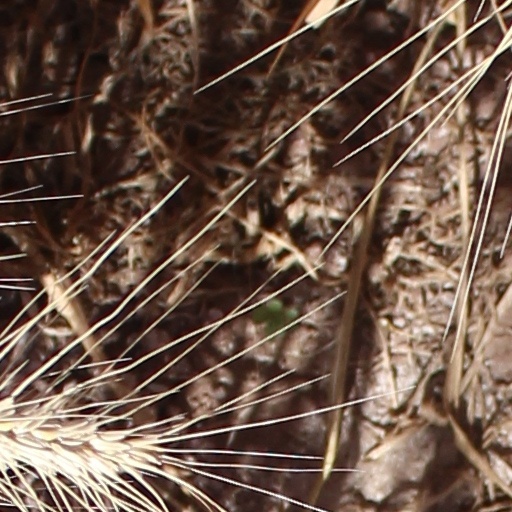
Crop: wheat